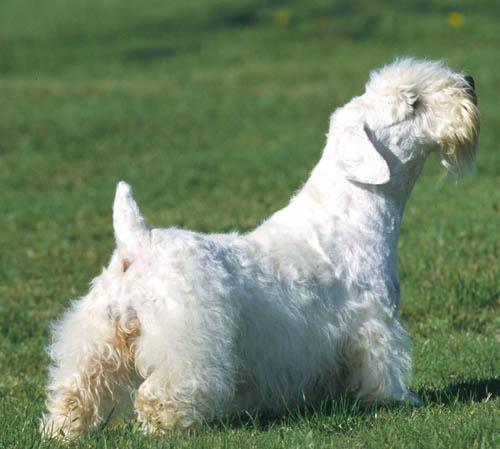
Sealyham_terrier